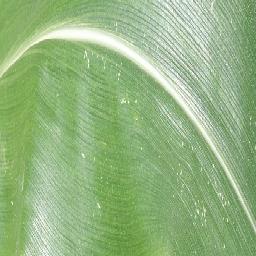
Label: Corn_(Maize)___Healthy